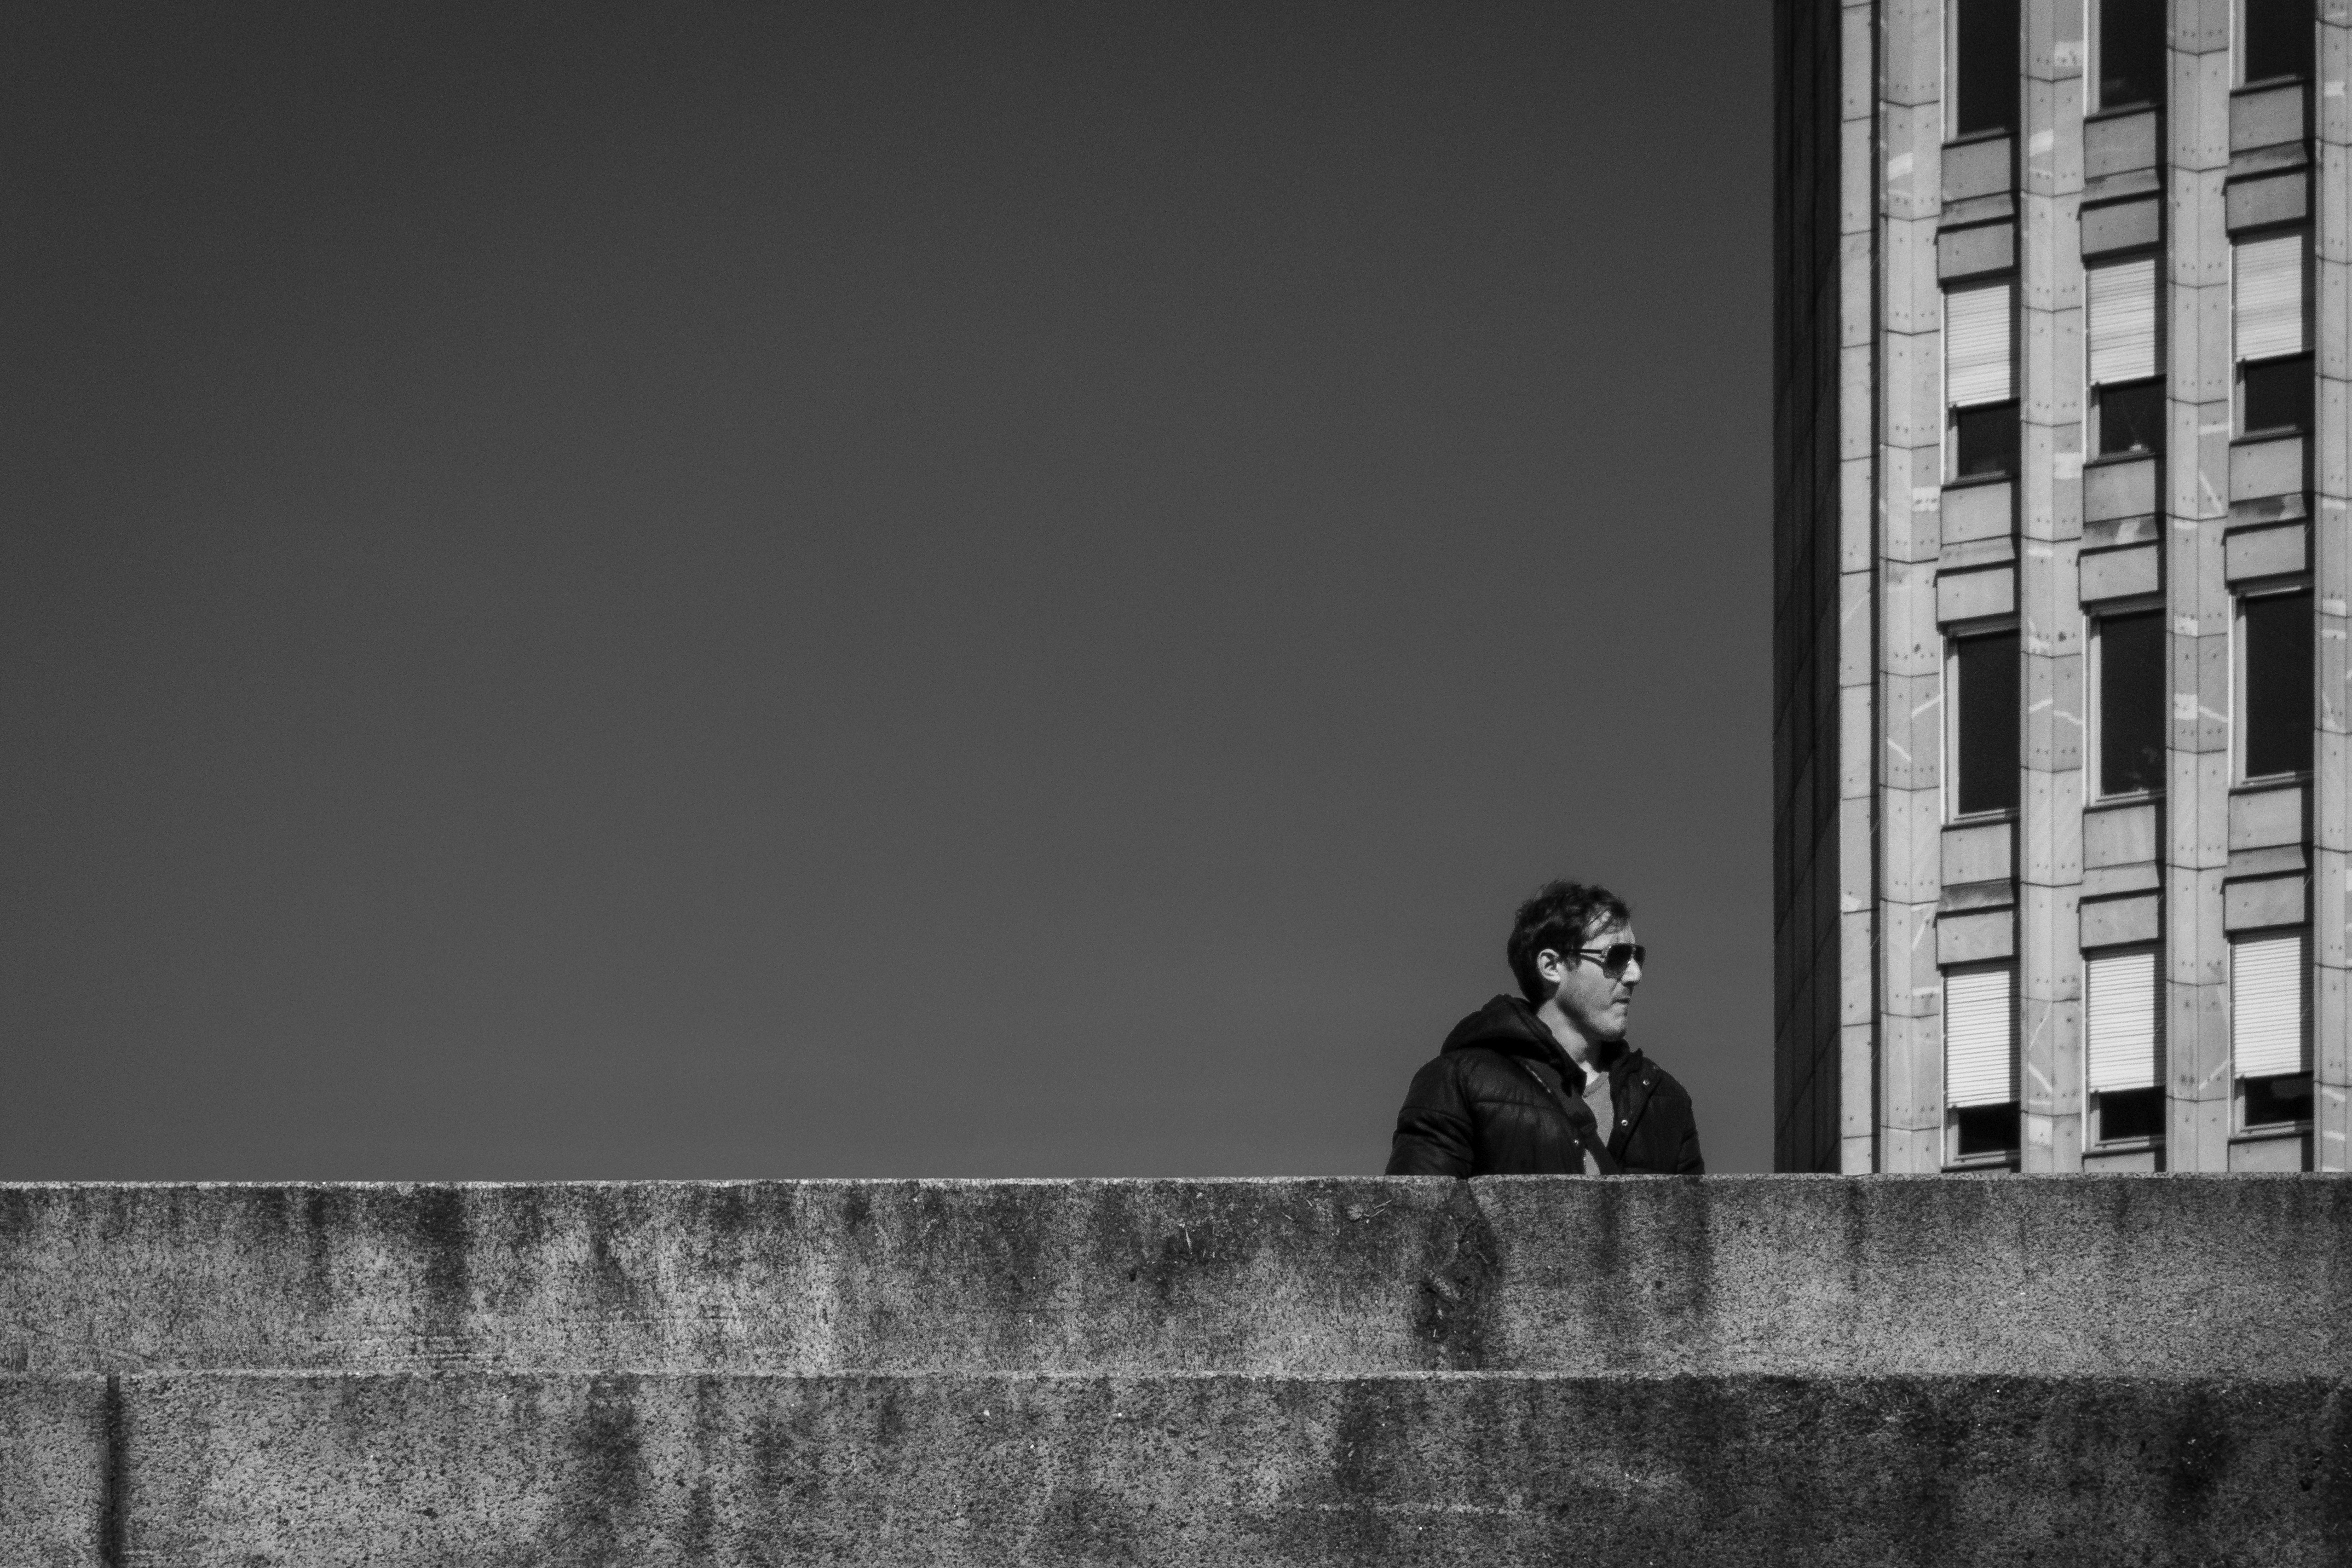
light, black and white, white, photography, wall, darkness, black, monochrome, slowenien, photograph, image, shape, ljubljana, monochrome photography, film noir